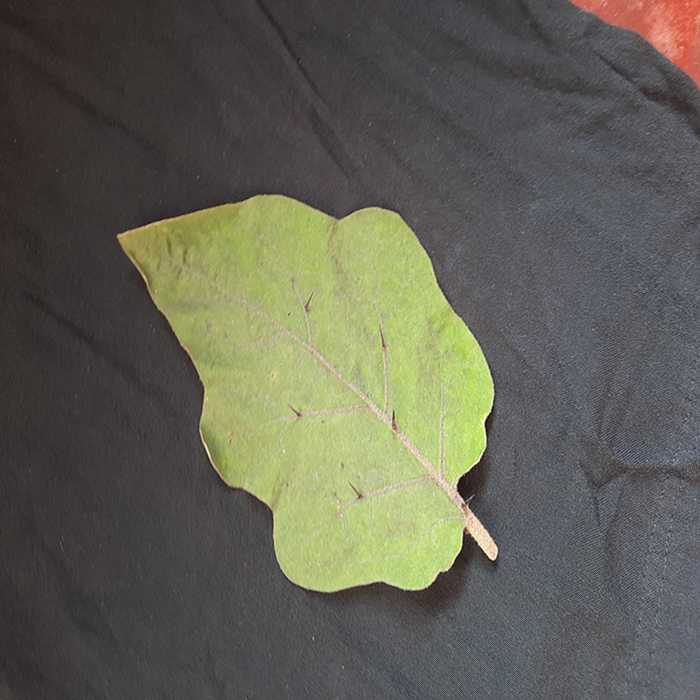
Plant: Eggplant
Label: Eggplant fresh leaf